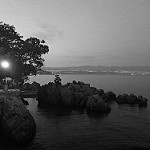
Label: B & W